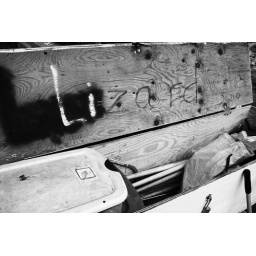
We store our excavation tools in a box that was formerly used to house dinosaur bones.